Herrerasaurus

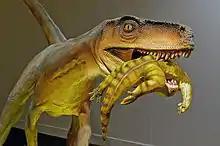
Model depicted with prey

The holotype of "Herrerasaurus" (PVL 2566) was discovered in the Cancha de Bochas Member of the Ischigualasto Formation in San Juan, Argentina. It was collected in 1961 by Victorino Herrera, in sediments that were deposited in the Carnian stage of the Triassic period, approximately 231 to 229 million years ago. Over the years, the Ischigualasto Formation produced other fossils ultimately referred to "Herrerasaurus". In 1958, A.S. Romer discovered specimen MCZ 7063, originally referred to "Staurikosaurus" in Carnian sediments. "Herrerasaurus" specimens PVL 2045 and MLP(4)61, were collected in 1959 and 1960, respectively, in sediments that were deposited in the Norian stage of the Triassic period, approximately 228 to 208 million years ago. However, these specimens are no longer regarded as pertaining to "Herrerasaurus". In 1960, Scaglia collected specimen MACN 18.060, originally the holotype of "Ischisaurus cattoi", in sediments deposited in the Carnian stage. In 1961, Scaglia collected "Herrerasaurus" specimen PVL 2558, in the Carnian beds of this formation. In 1990, the Cancha de Bochas Member produced more "Herrerasaurus" specimens, also from its Carnian beds. Specimen PVSJ 53, originally the holotype of "Frenguellisaurus ischigualastensis", was collected by Gargiulo & Oñate in 1975 in sediments that were deposited in the Carnian stage.